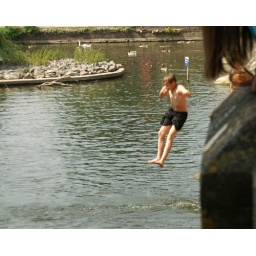
Omega Day out in Stratford Upon Avon. These kids were cooling down by jumping off the bridge into the river